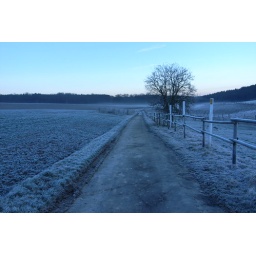
road in the field